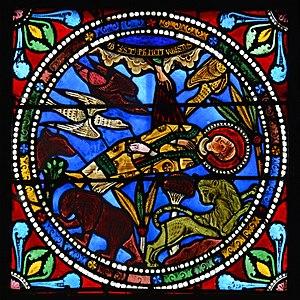
Détail de la verrière du cycle de Saint Étienne
La cathédrale Saint-Julien est un édifice religieux situé dans la ville du Mans, dans la Sarthe. Elle est le symbole du diocèse et de l'évêché du Mans où siège l’évêque de la ville. Elle est l’un des plus grands édifices de l’époque gothique-romane de France et un cas unique dans l’Ouest. Elle est un témoignage médiéval du style architectural du gothique angevin.